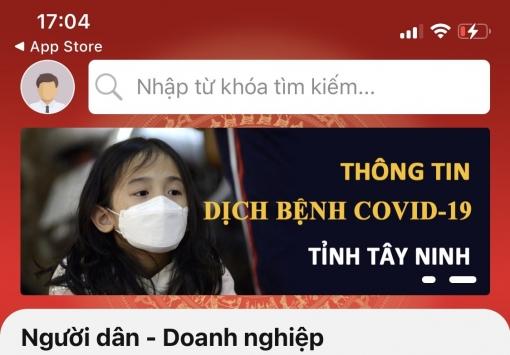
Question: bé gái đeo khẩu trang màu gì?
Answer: màu trắng